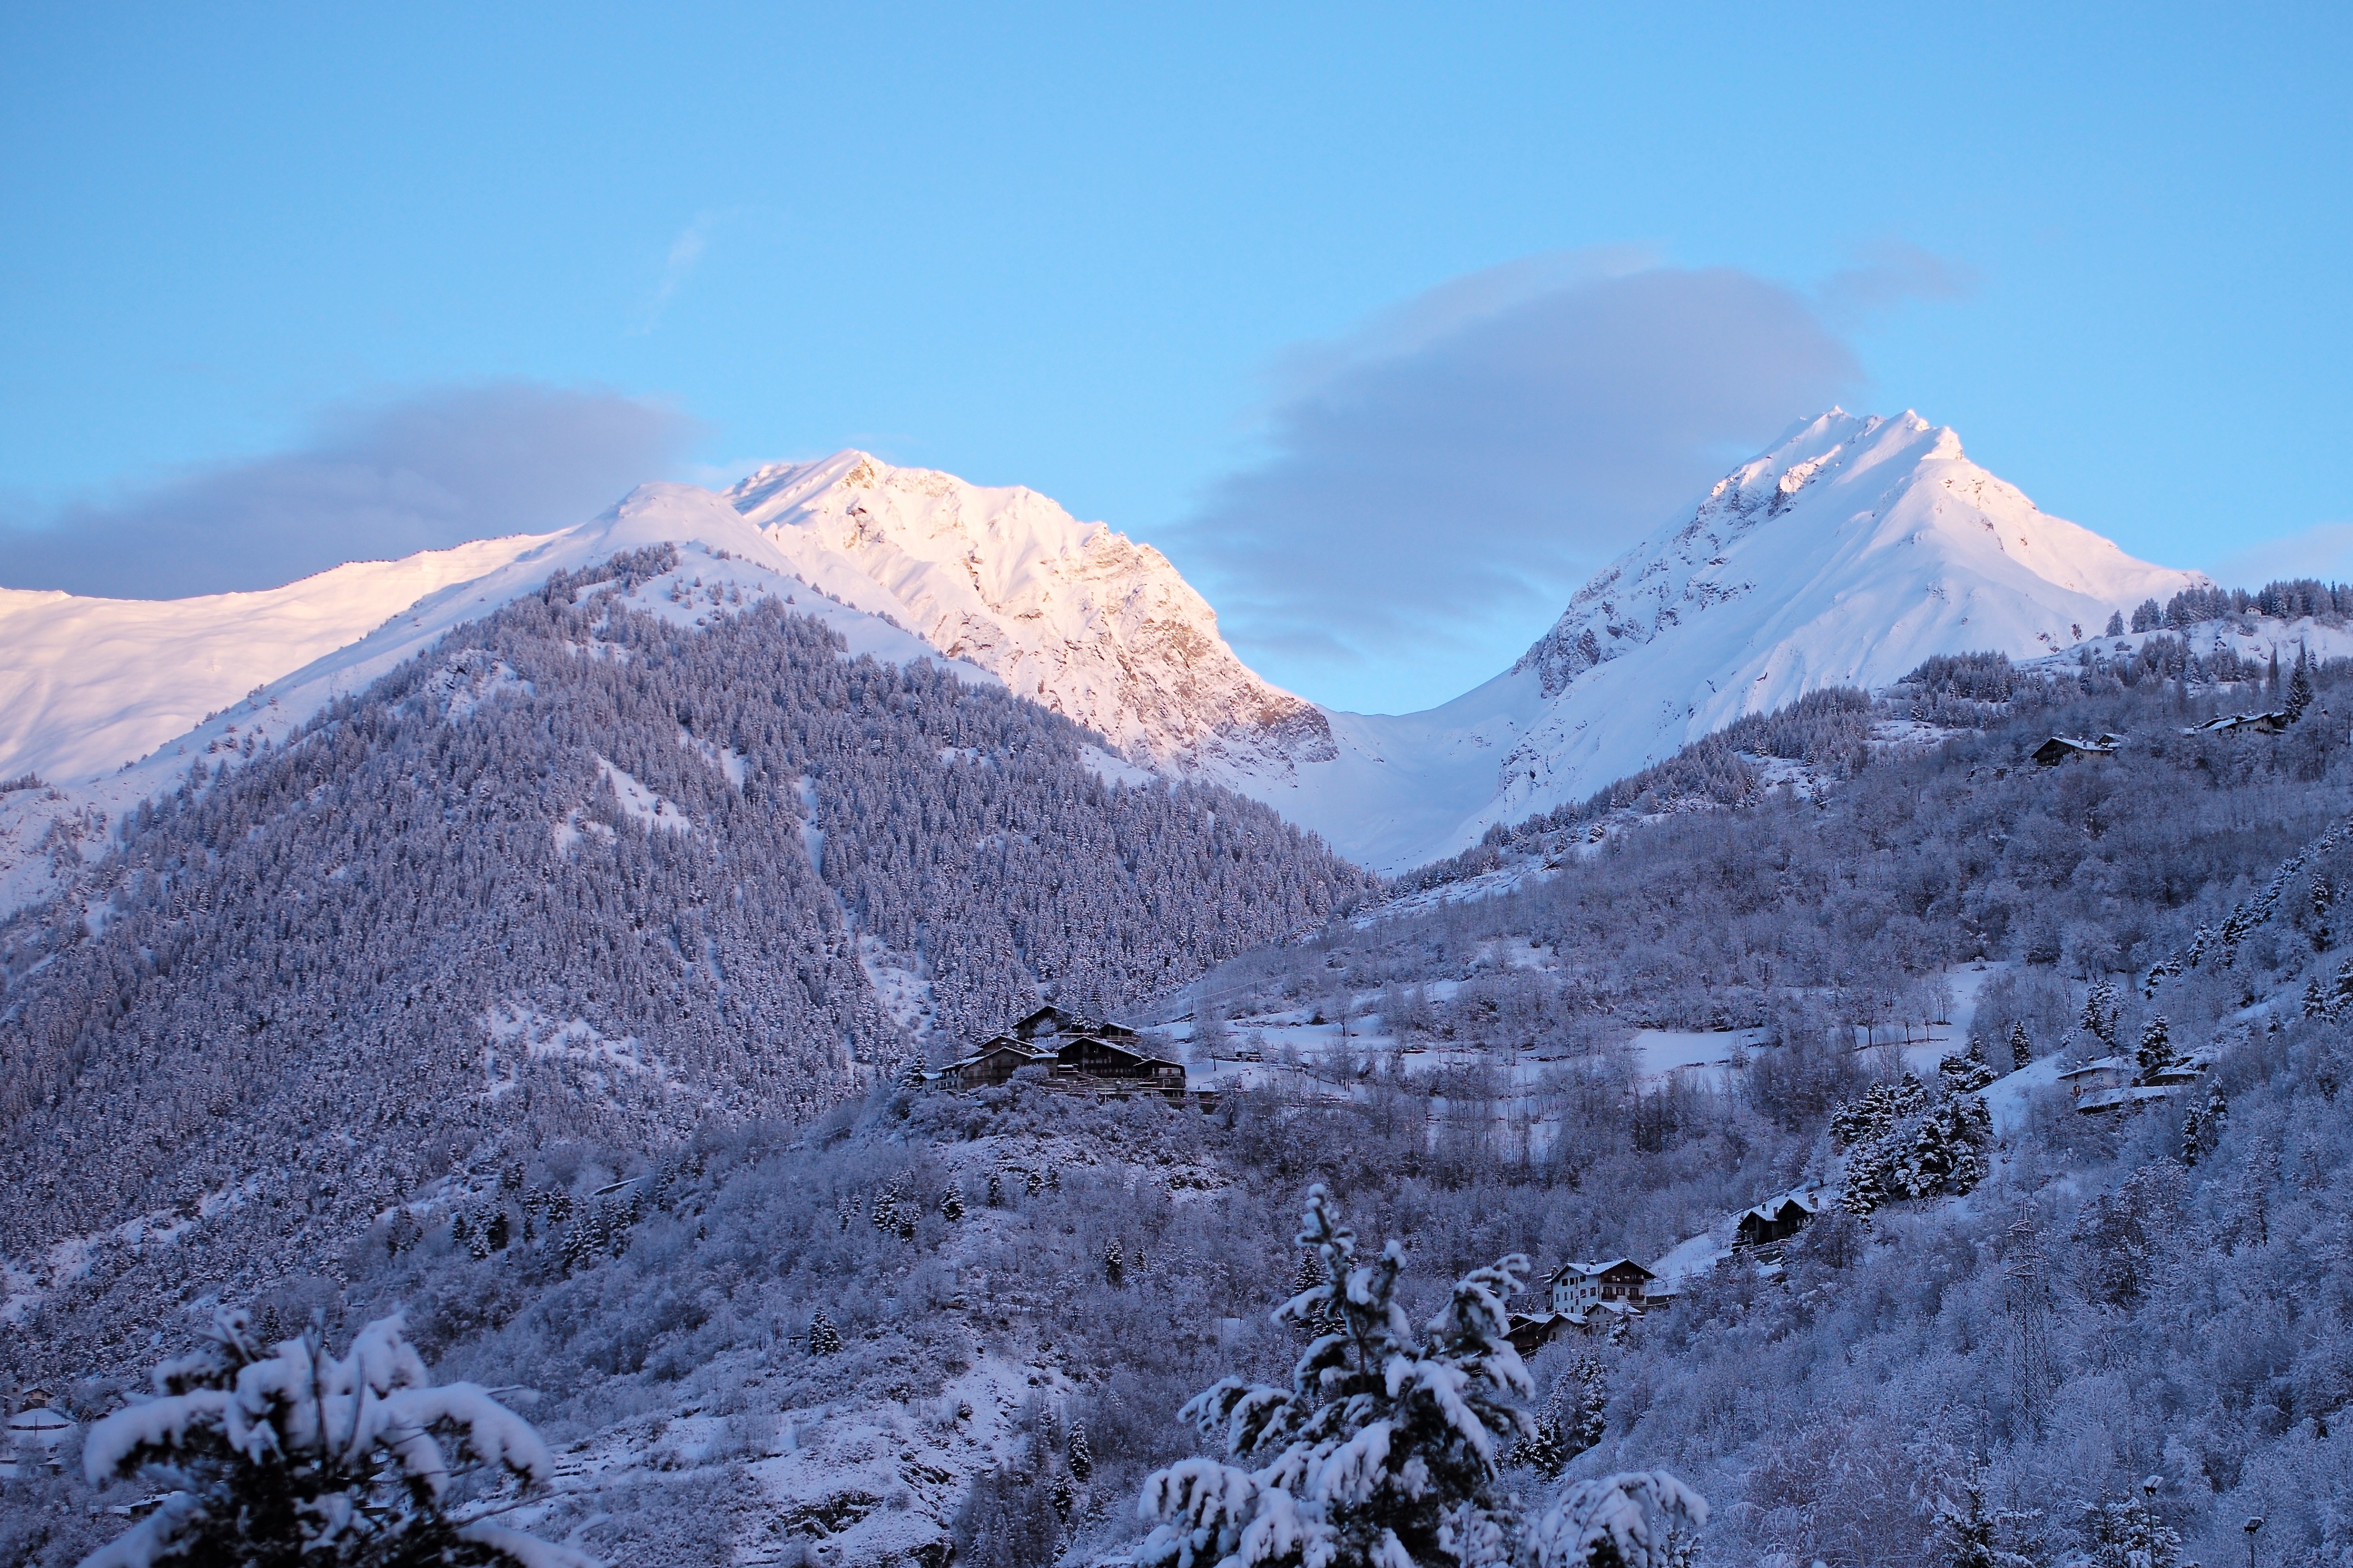
landscape, nature, wilderness, mountain, snow, winter, morning, mountain range, travel, range, village, europe, weather, italy, snowy, alpine, season, ridge, summit, aosta, m, hotel, mountains, alps, ski, plateau, peaks, blanc, 50, day, fell, cirque, leica, 240, summilux, italian, february, courmayeur, mont, piedmont, sci, valledaosta, lasalle, landform, mountain pass, geographical feature, mountainous landforms, geological phenomenon